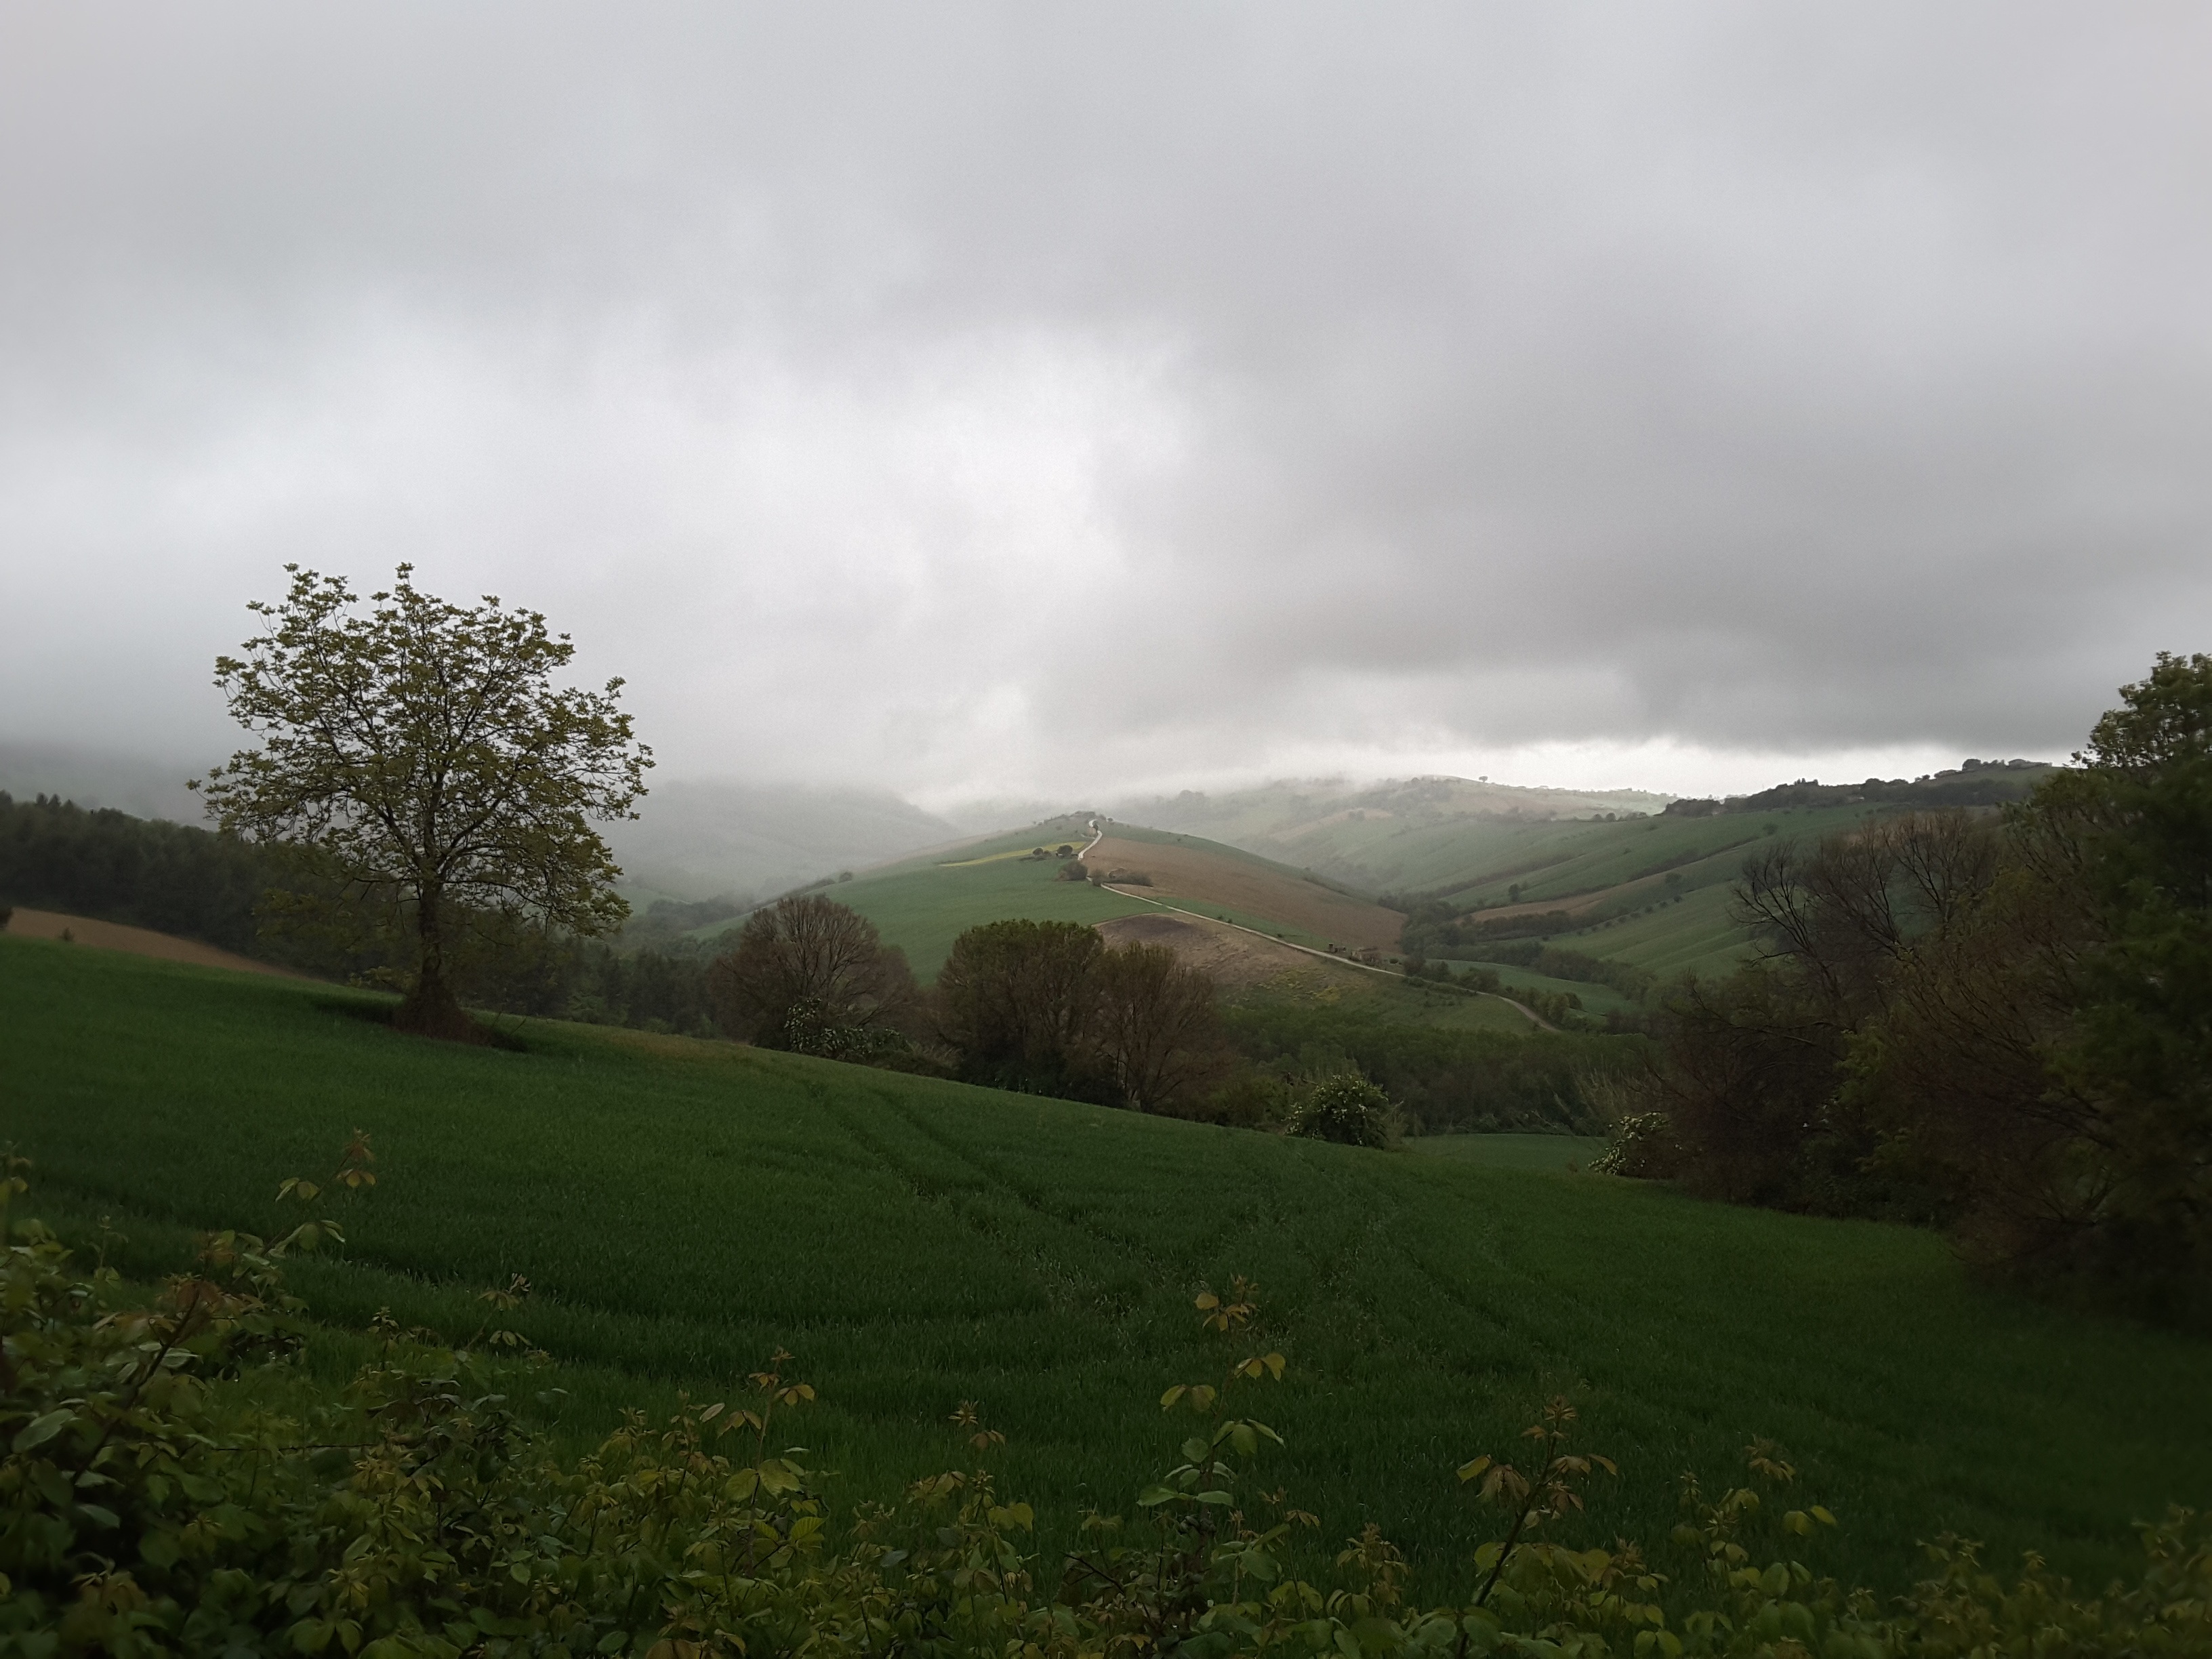
landscape, tree, nature, forest, grass, mountain, cloud, plant, sky, mist, field, farm, meadow, countryside, sunlight, morning, rain, leaf, hill, flower, lake, valley, mountain range, green, pasture, italy, reservoir, highland, clouds, alps, grassland, plateau, habitat, loch, campaign, rural area, firm, moresco, brands, natural environment, geographical feature, atmospheric phenomenon, mountainous landforms